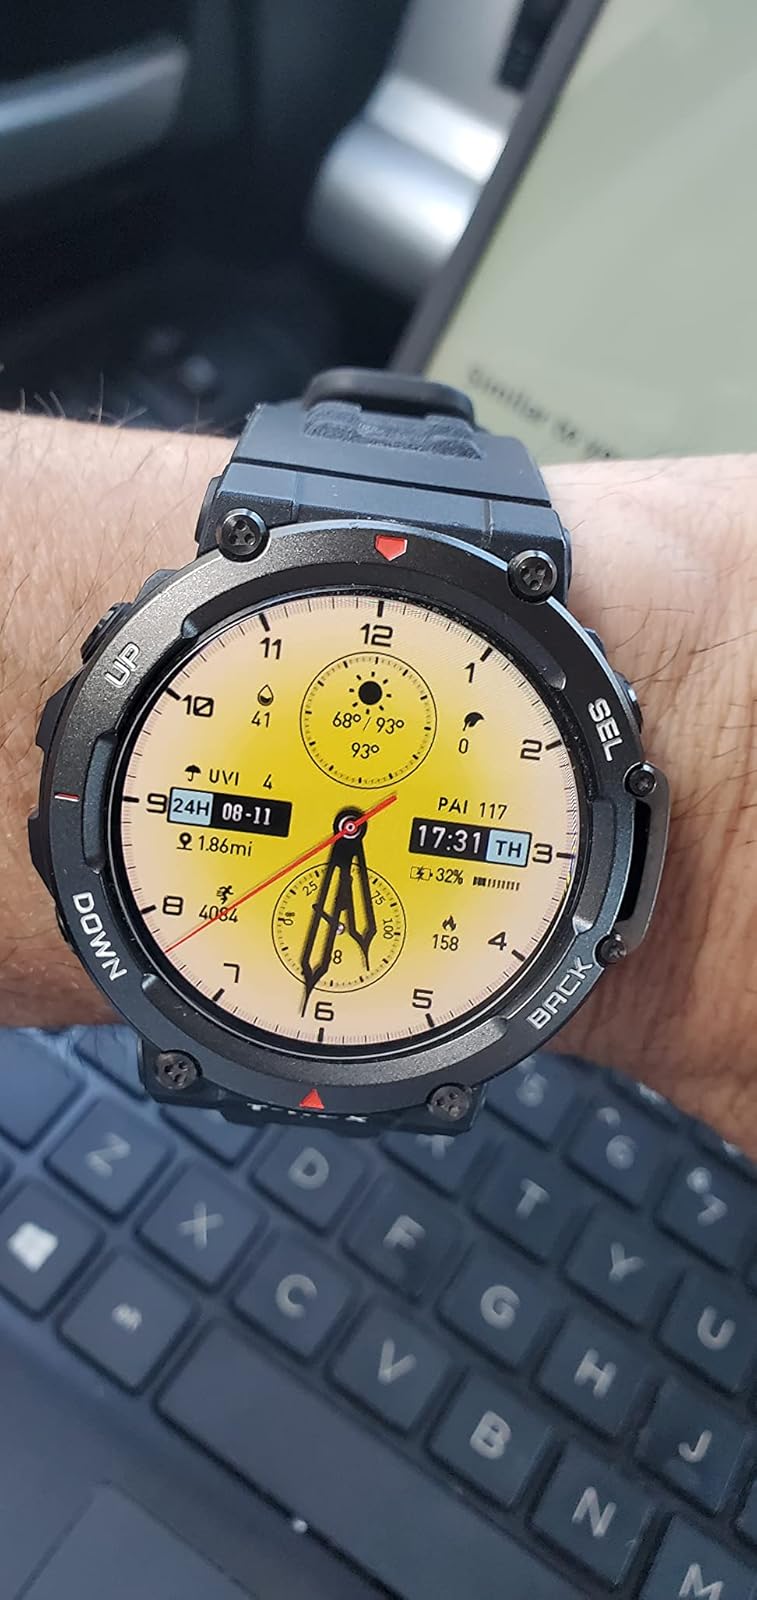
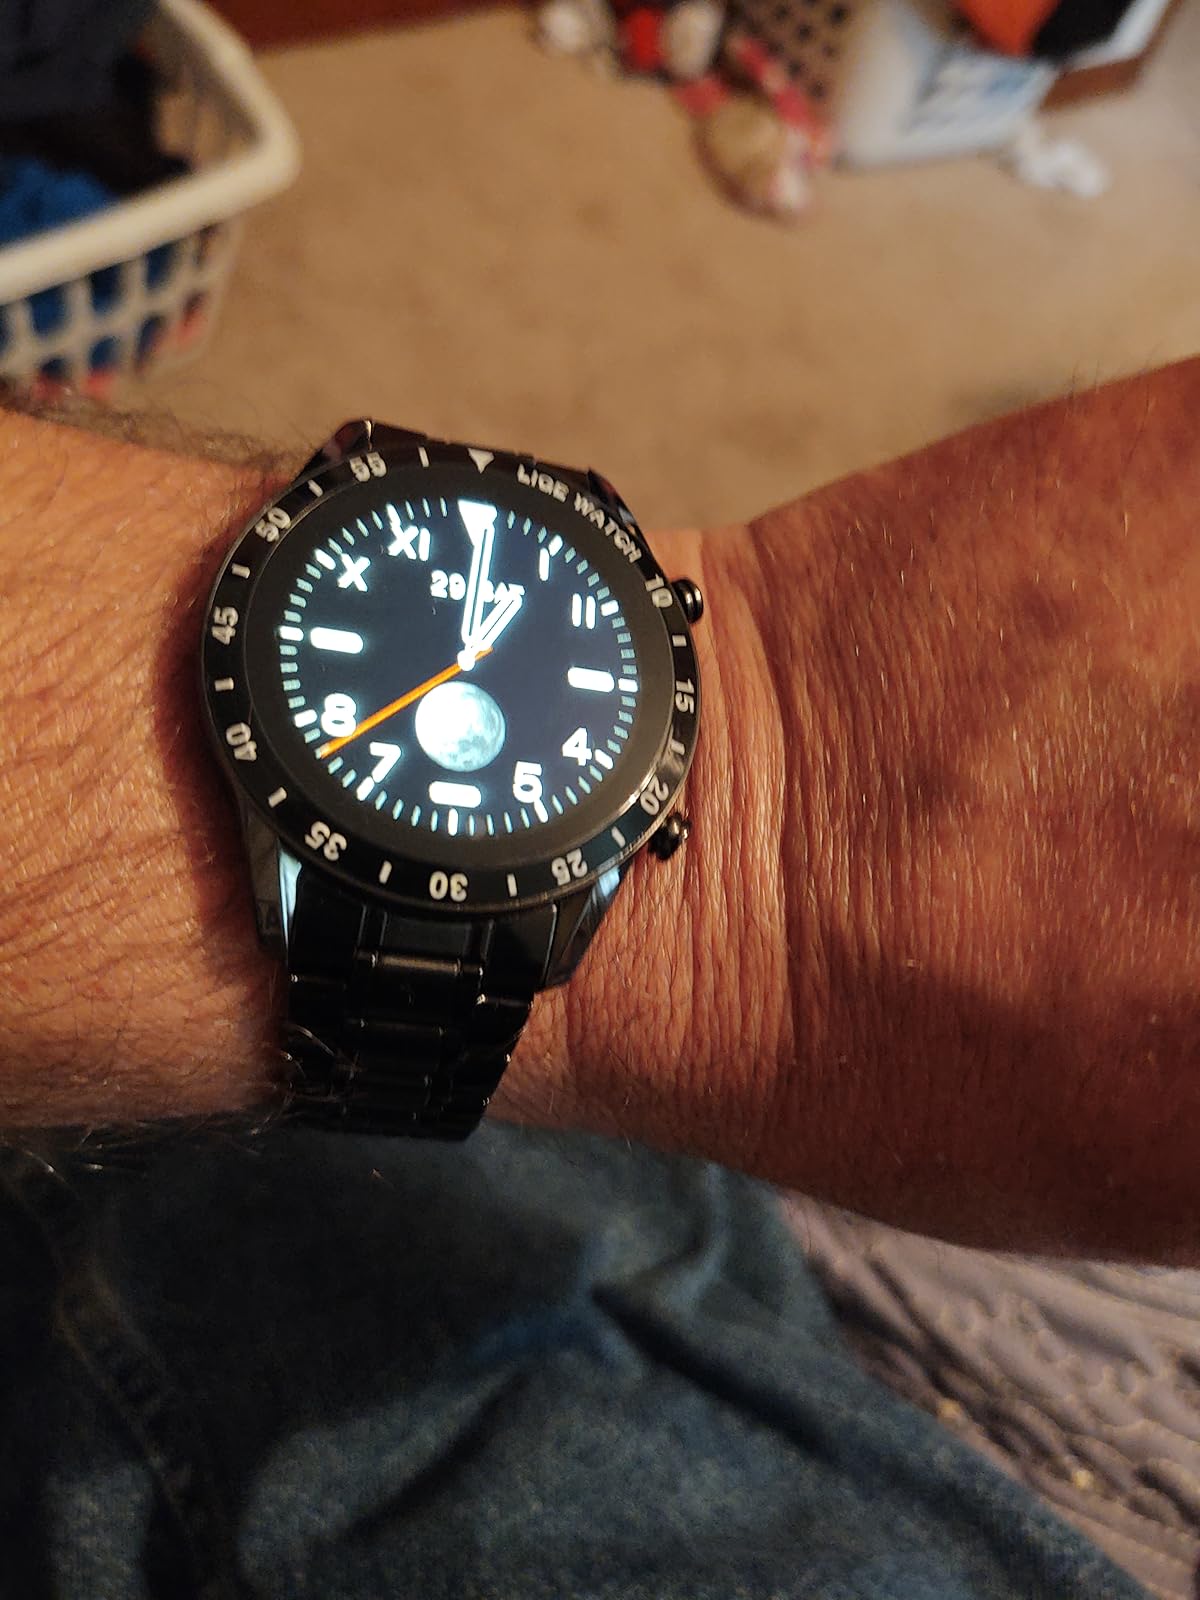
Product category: smartwatch
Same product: no